Jem Mace

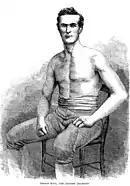
King, 1863

His victory over Hurst led to his first defence of the English heavyweight title against Tom King on a cold and rainy 28 January 1862 for £200 a side, before a crowd of around 400. This first title defence, staged in Godstone, England, was fought bare knuckle under London Prize Ring Rules and lasted for 43 rounds and 68 minutes. Mace had studied King and taken careful notes on his style, but King outweighed him by as much as 20 pounds and had a height advantage as well. For the first 30 rounds King fought evenly with Mace, the reigning champion, but in the second half of the fight Mace took control, and despite being nearly blinded in both eyes by King's blows in the early fighting, finished King with a crushing blow to the throat in the final round. In the 30th, Mace tripped King with the back of his heel, pushing him forward, and King fell hard, awkwardly landing on his head. In the 40th, Mace downed King with two uppercuts to the jaw, and fell upon him. In the 43rd and final round, Mace landed another uppercut to the jaw or throat prior to several close in blows, and then threw King who collapsed and was unable to rise. Mace's most prominent injuries were to the left side of his face and eye.